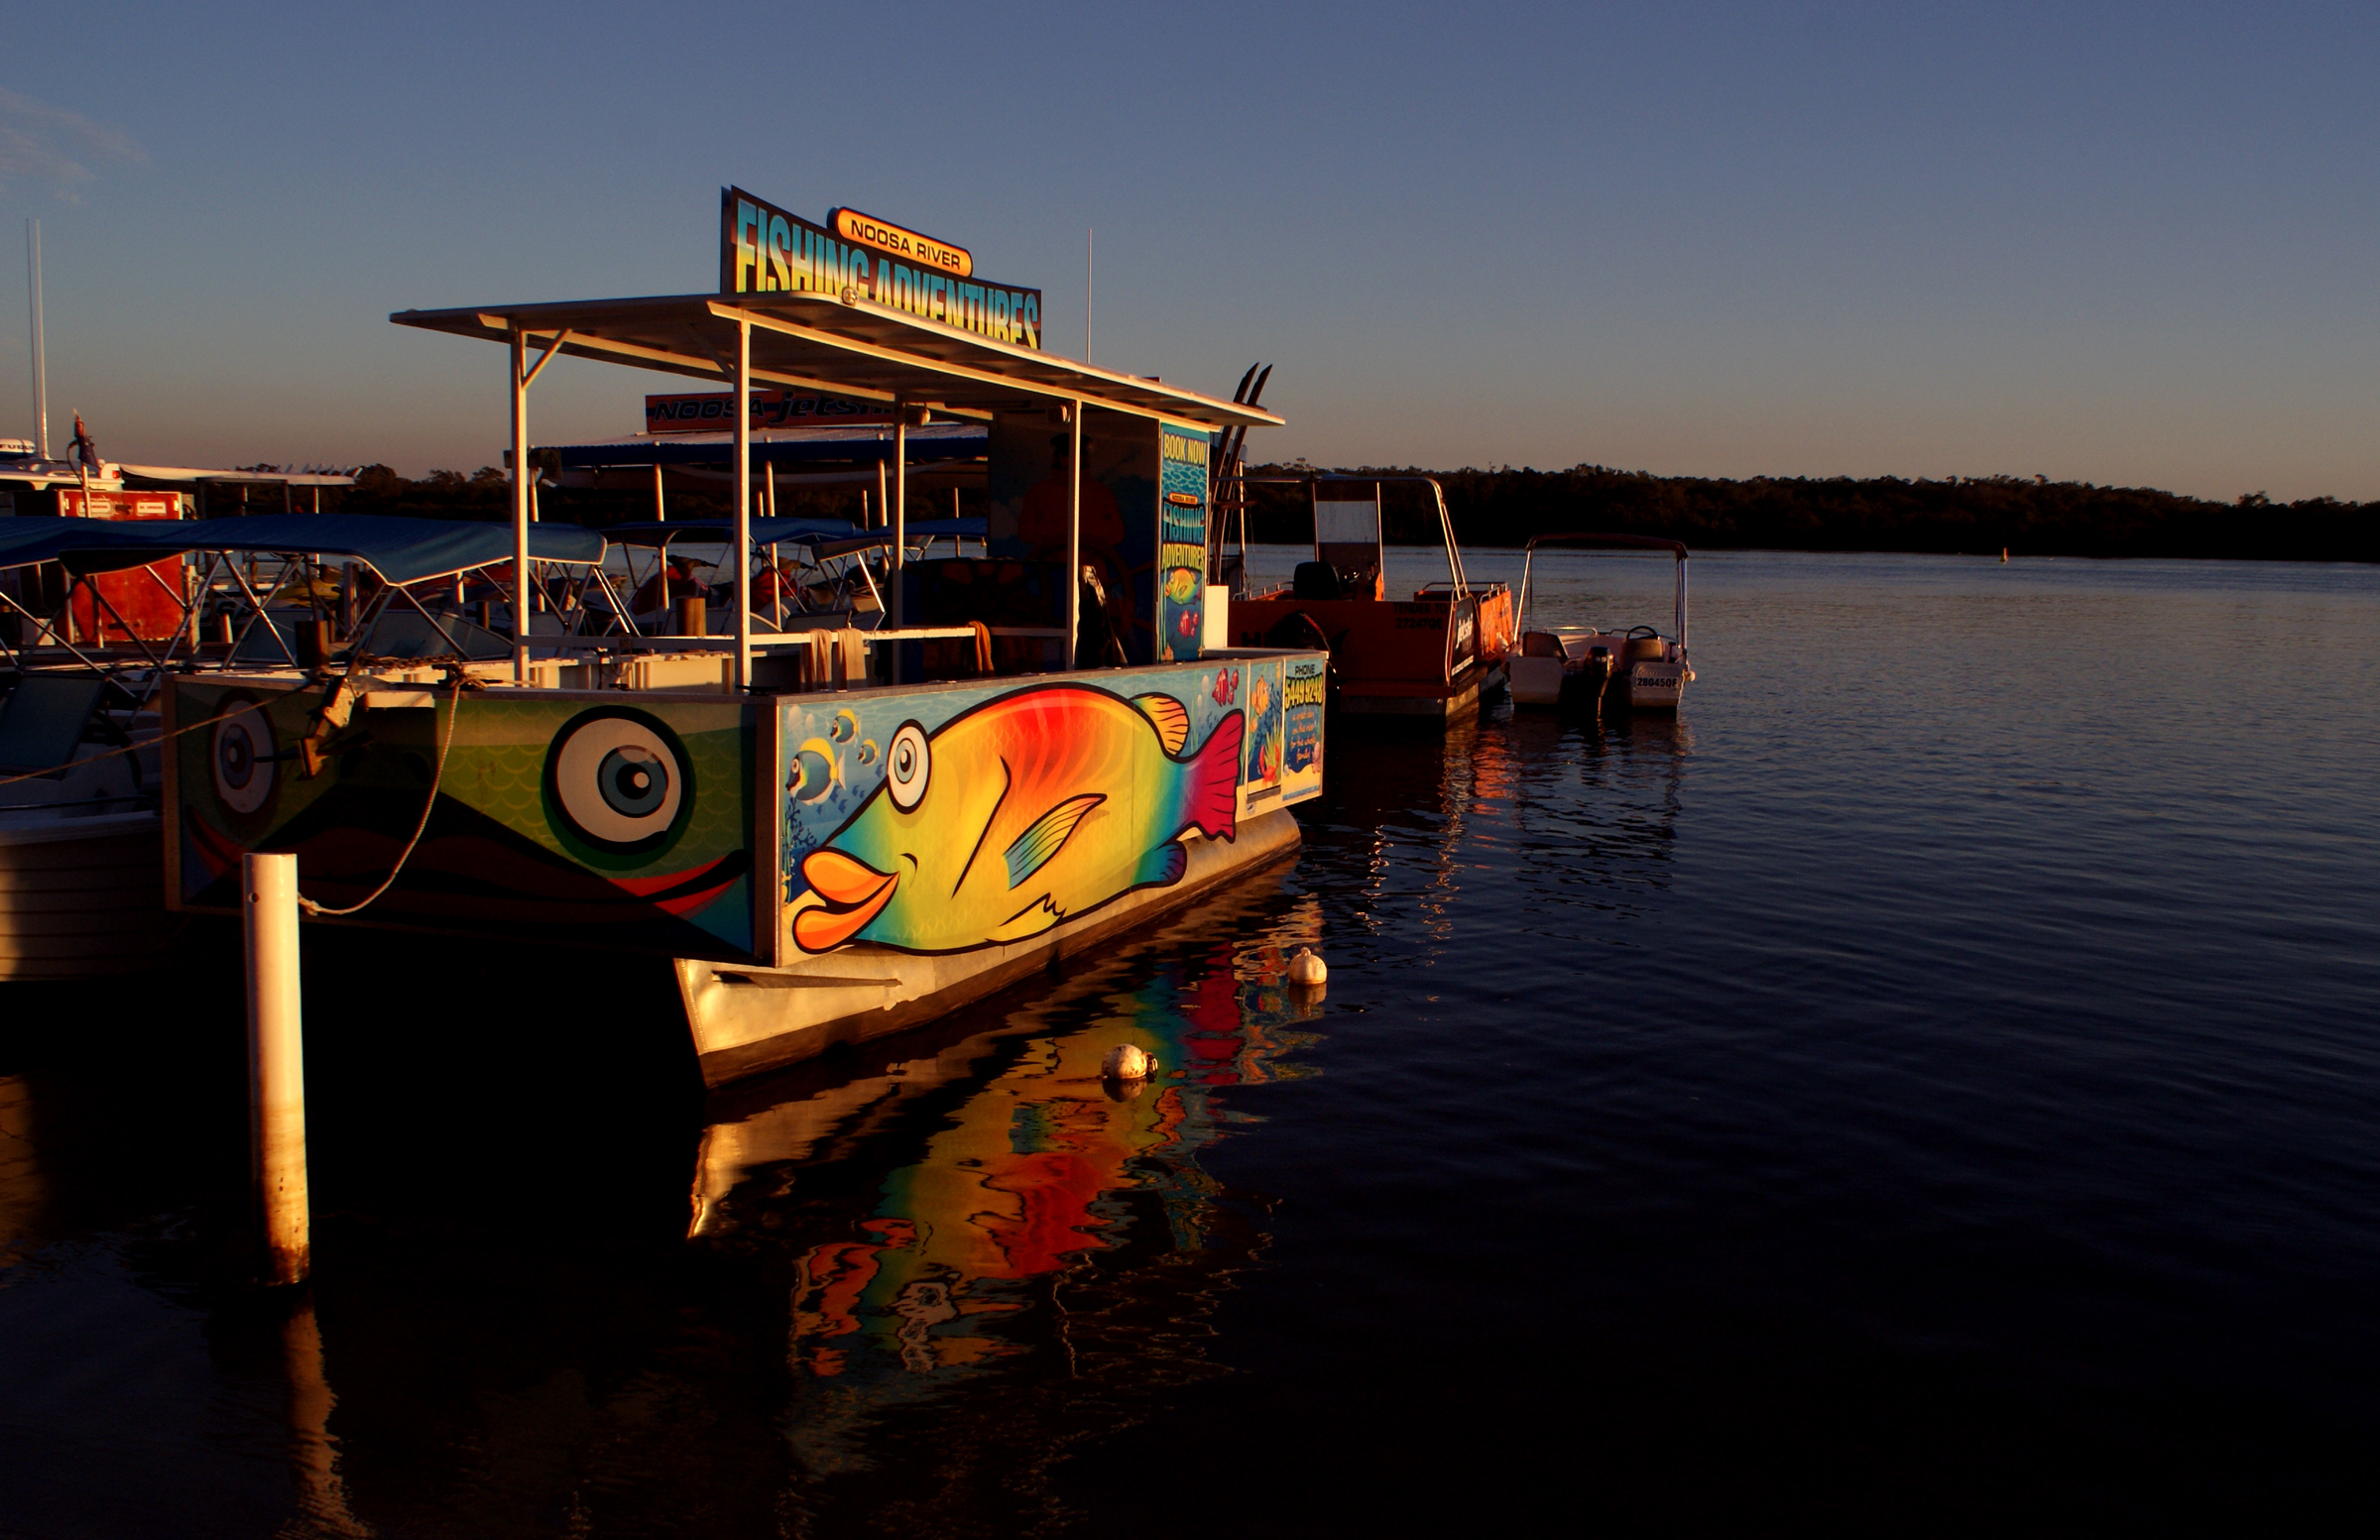
sea, water, sunset, boat, dusk, evening, reflection, vehicle, fishing, waterway, publicdomain, noosa, watercraft, sonydslra300, queenslandaustralia, charterboats